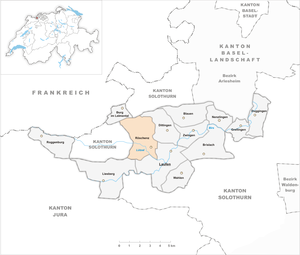
Röschenz, appelé jadis en français Roeschenez et terrasse du Laufonnais, est une commune suisse du canton de Bâle-Campagne, située dans le district de Laufon.